Art Nouveau in Antwerp

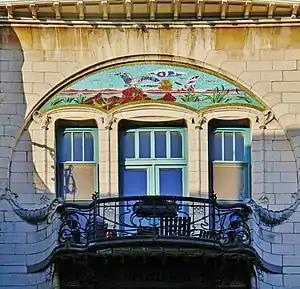
"Les Mouettes" (Seagulls House), 39 Waterloostraat, Antwerp, built in 1905.

The Art Nouveau movement of architecture and design appeared in Antwerp, Belgium, between roughly 1898 and the start of the First World War in 1914. It was principally practiced by the architects Joseph Bascourt, Jacques De Weerdt, Jules Hofman, Émile Van Averbeke, Émile Thielens, Frans Smet-Verhas as well as August Cols and Alfried Defever. Its principal characteristics in Antwerp buildings include whiplash lines and irregular curves in moldings, ironwork, and incised decoration; gentle arches; colorful ceramic tiles, mosaics, and stained glass; gilded asymmetrical ornament; sgraffito; and keyhole windows and screens.